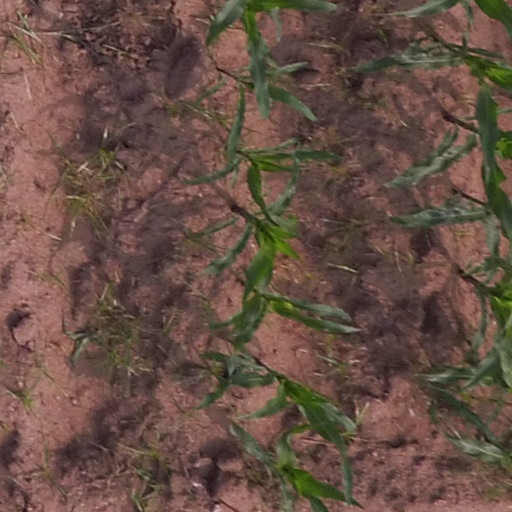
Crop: maize; corn